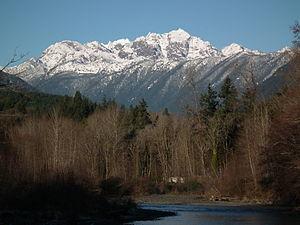
Le mont Constance est un sommet des montagnes Olympiques, aux États-Unis. Il culmine à 2 364 mètres d'altitude dans le comté de Jefferson, dans l'État de Washington. Il est protégé au sein du parc national Olympique.
Le comté de Jefferson est un comté de l'État américain du Washington. Il est situé dans le nord-ouest de l'État, dans la péninsule Olympique. Son siège est Port Townsend. Selon le recensement de 2010, sa population est de 29 872 habitants.
La Dosewallips River est un cours d'eau de 45,5 km de long situé sur la péninsule Olympique dans l'État de Washington au nord-ouest des États-Unis. Le cours d'eau prend sa source dans le massif des montagnes Olympiques dans le parc national Olympique avant de s'écouler vers l'est où il termine sa course dans le canal Hood, un bras de mer de l'Océan Pacifique appartenant au Puget Sound.